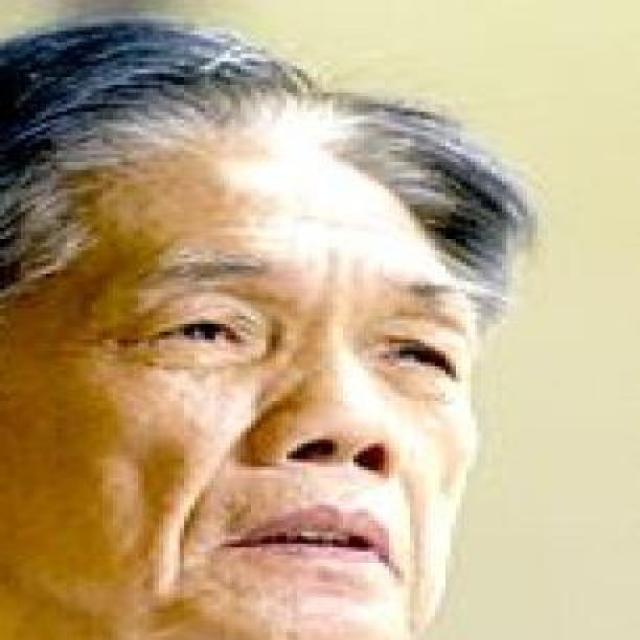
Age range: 65+